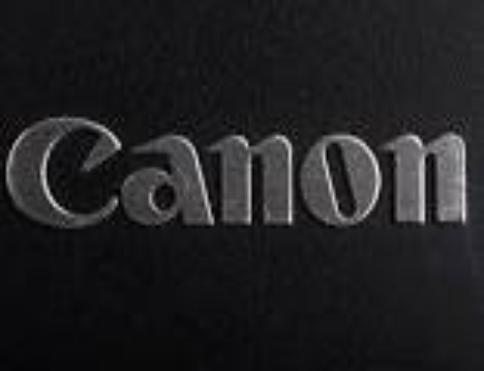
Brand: Canon
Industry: Electronic